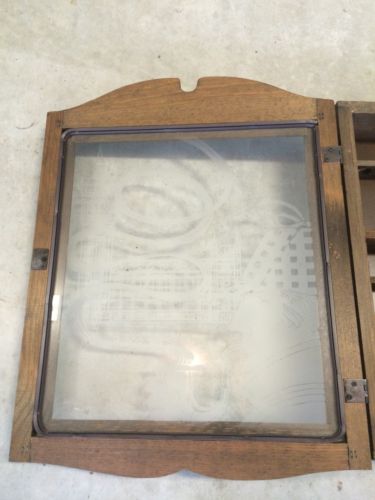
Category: cabinet